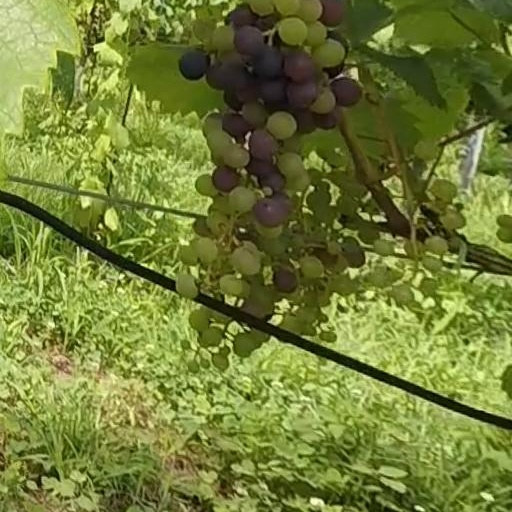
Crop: grape